2019 West Coast Eagles season

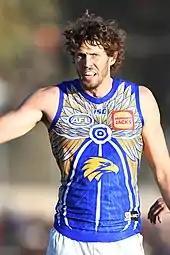
Male athlete in an Australian rules football game

After the end of the 2018 AFL season, Eric Mackenzie retired due to consistent struggles with fractures in his feet. Mark LeCras also retired, saying it was the right time, after becoming a premiership player in his 14th season with the Eagles. Scott Lycett left the club under the AFL's free agency rules, taking an offer from in his home state of South Australia. West Coast received a pick at the end of the first round of the 2018 draft as compensation. Malcolm Karpany and Luke Partington were delisted after having played no games in the 2018 season. Ryan Burrows, Callan England, Tony Olango and Tarir Bayok, who were all on the rookie list and did not play any AFL games, were also delisted.